Lekki Conservation Centre

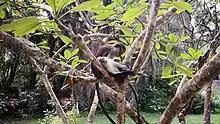
Mona Mokey

The reserve area which covers a land area of 78 hectares (192.74 acres) is located on Lekki Peninsula, next to the Lekki Lagoon, and near the Lagos Lagoon. It protects the wetlands of the Lekki peninsula which consists of swamp and savannah habitats. Approaching the reserve, there's a boulevard of coconut trees that leads to a well-laid-out car and Visitors Park. It is endowed with an abundance of plant and animal life. Its huge tract of wetlands is set aside for wildlife viewing. Raised walkways enable the viewing of animals like monkeys, crocodiles, snakes, and various birds. There is also a conservation center and a library.